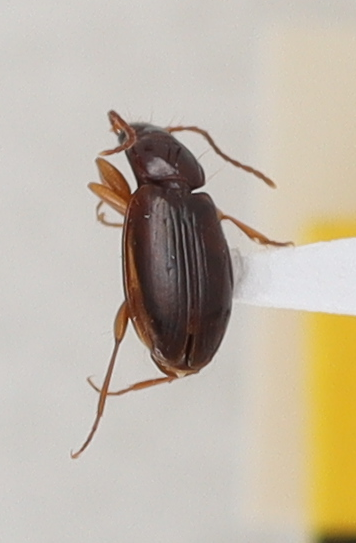
Scientific name: Trechus obtusus
Plot: 14
Trap: E
Collected: 20190814